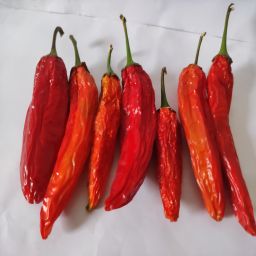
Crop: New Mexico Green Chile
Quality: Dried